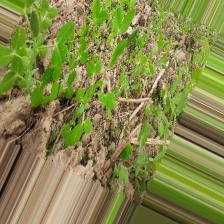
Label: Normal